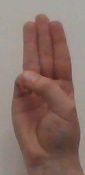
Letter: thaa